Donna Tartt

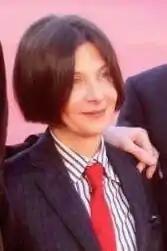
Tartt in 2015

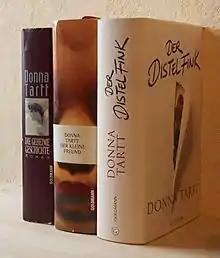
Tartt's three novels in German, published by Goldmann.

Donna Louise Tartt (born December 23, 1963) is an American novelist. She wrote the novels "The Secret History" (1992), "The Little Friend" (2002), and "The Goldfinch" (2013), which won the Pulitzer Prize for Fiction and was adapted into a 2019 film of the same name. She was included in "Time" magazine's 2014 "100 Most Influential People" list.